Tikal

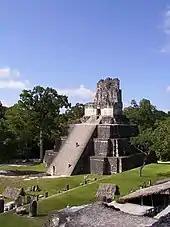
Temple II on the main plaza

There are nine Twin-pyramid complexes at Tikal, one of which was completely dismantled in ancient times and some others were partly destroyed. They vary in size but consist of two pyramids facing each other on an east–west axis. These pyramids are flat-topped and have stairways on all four sides. A row of plain stelae is placed immediately to the west of the eastern pyramid and to the north of the pyramids. Lying roughly equidistant from them, there is usually a sculpted stela and altar pair. On the south side of these complexes there is a long vaulted building containing a single room with nine doorways. The entire complex was built at once and these complexes were built at 20-year (or "k'atun") intervals during the Late Classic. The first twin-pyramid complex was built in the early 6th century in the East Plaza. It was once thought that these complexes were unique to Tikal but rare examples have now been found at other sites, such as Yaxha and Ixlu, and they may reflect the extent of Tikal's political dominance in the Late Classic.